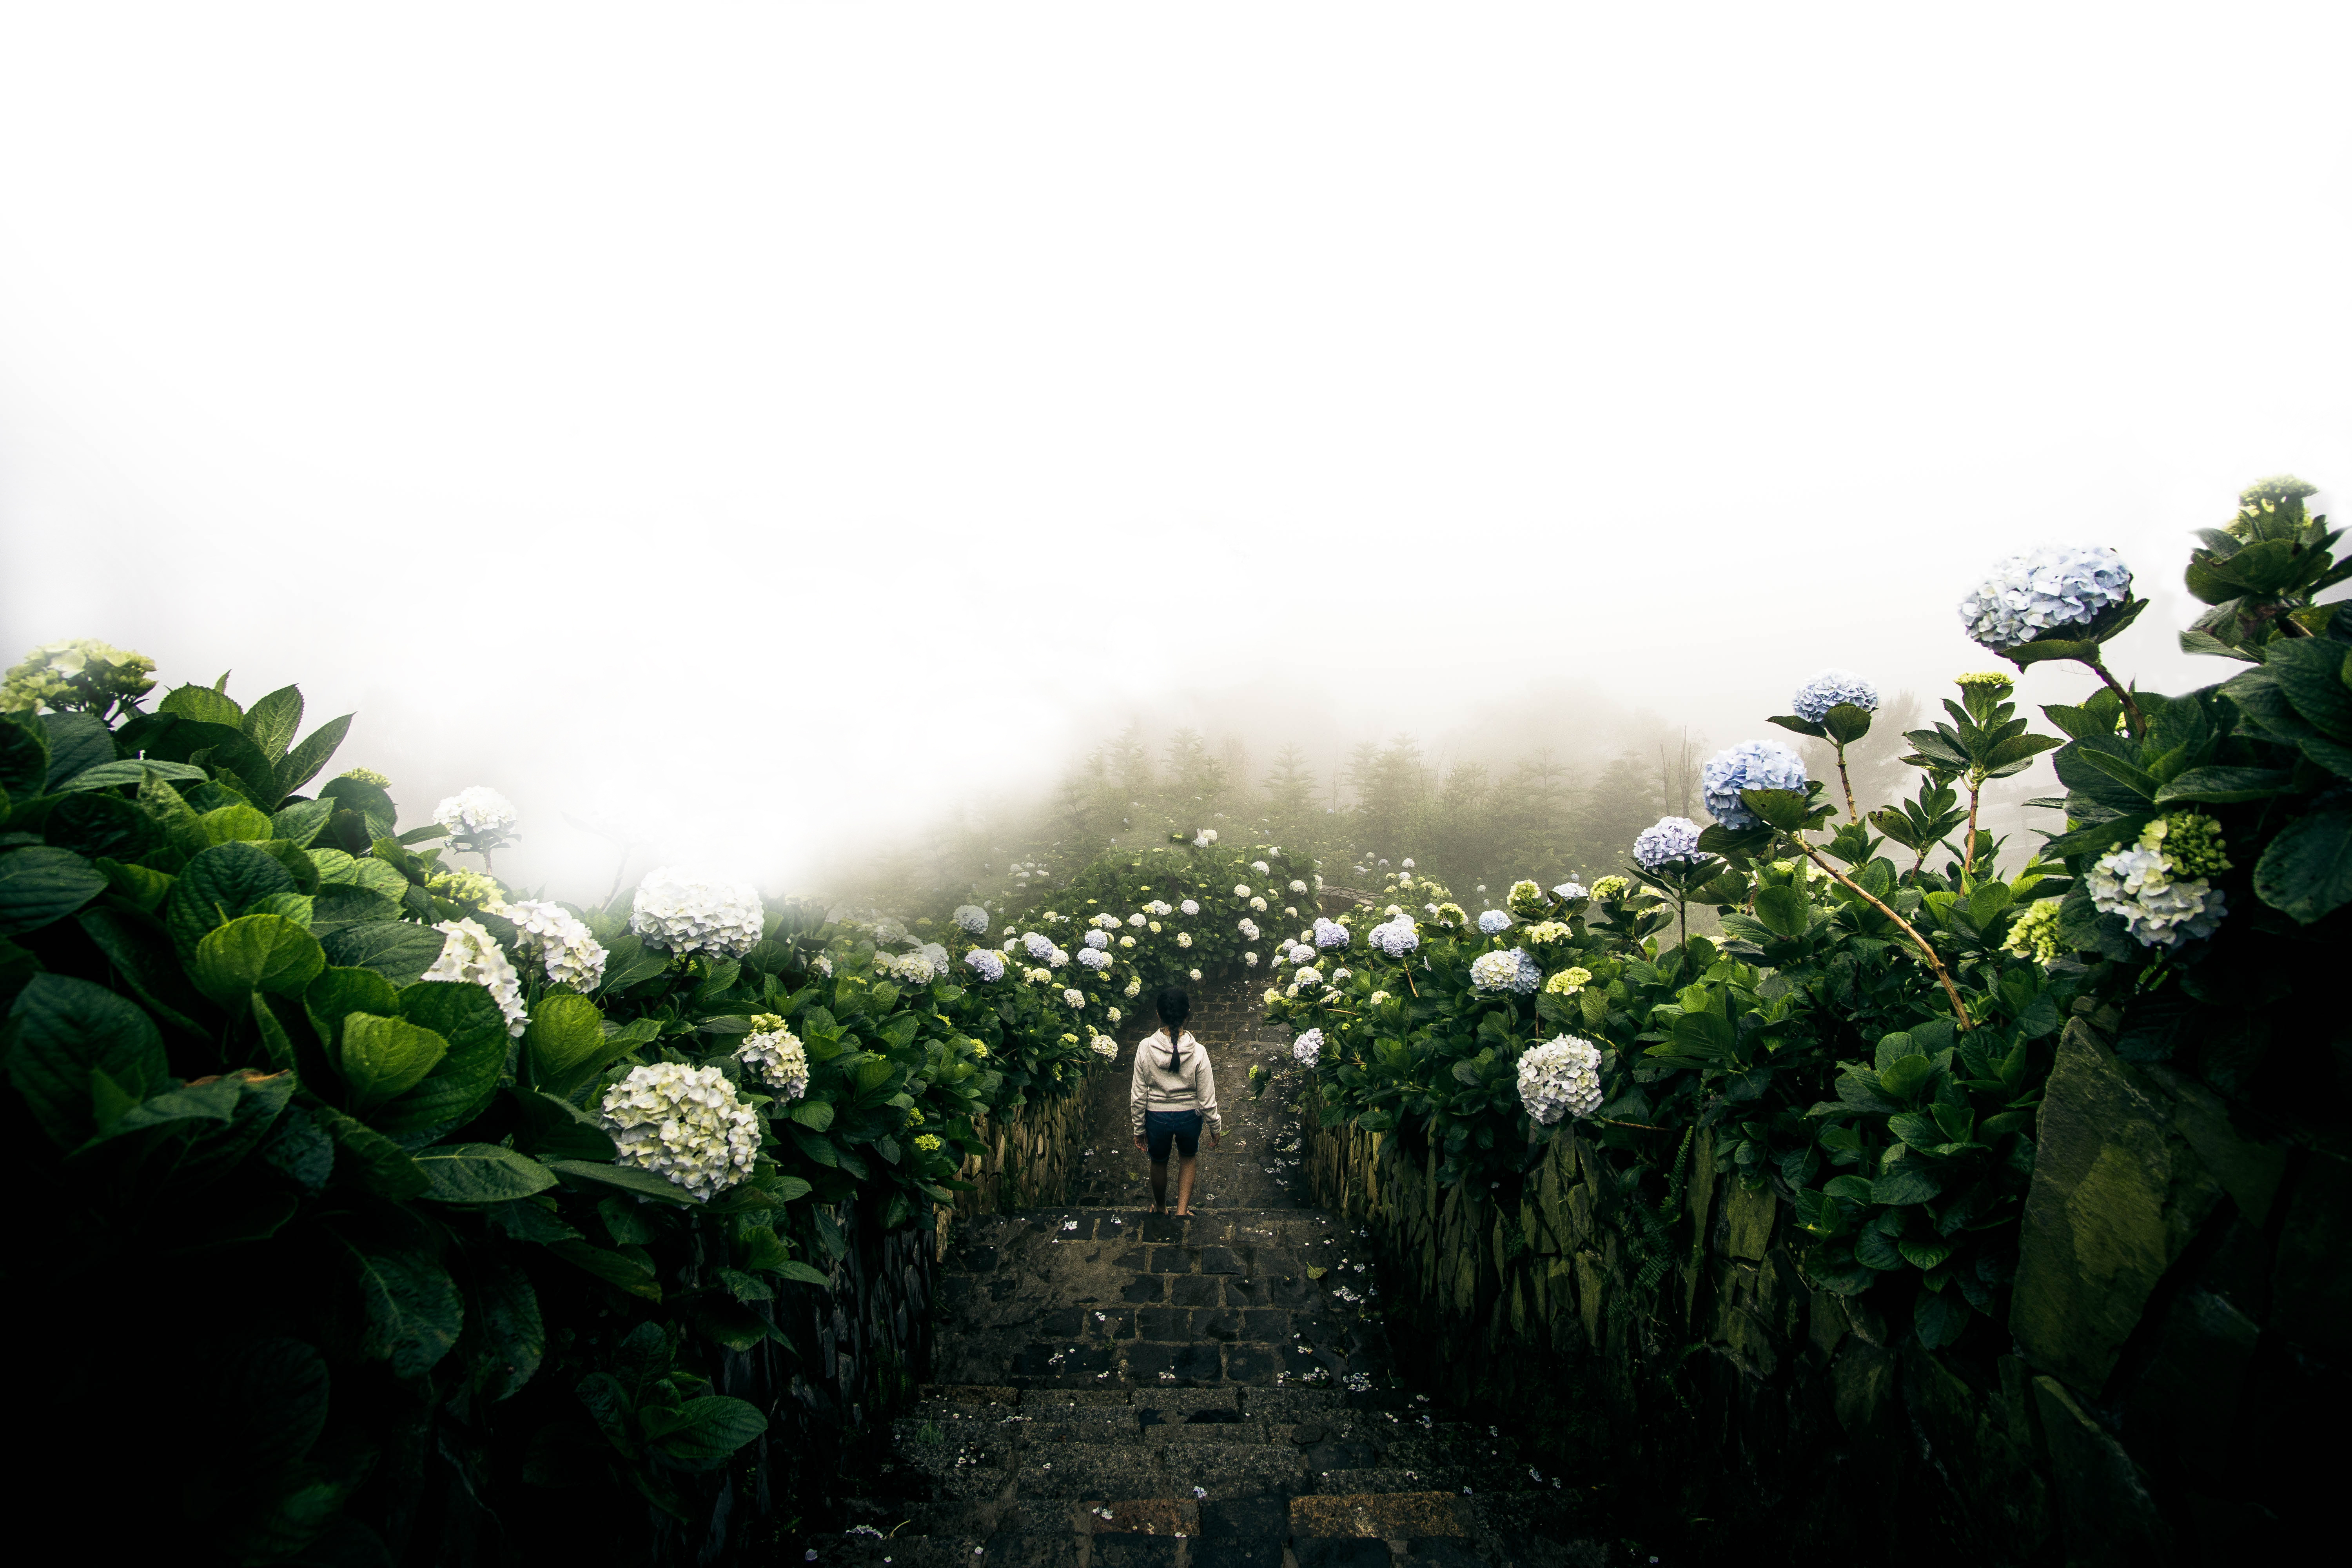
nature, forest, grass, plant, woman, sunlight, leaf, flower, female, green, jungle, agriculture, garden, lady, flora, hydrangea, shrub, plantation